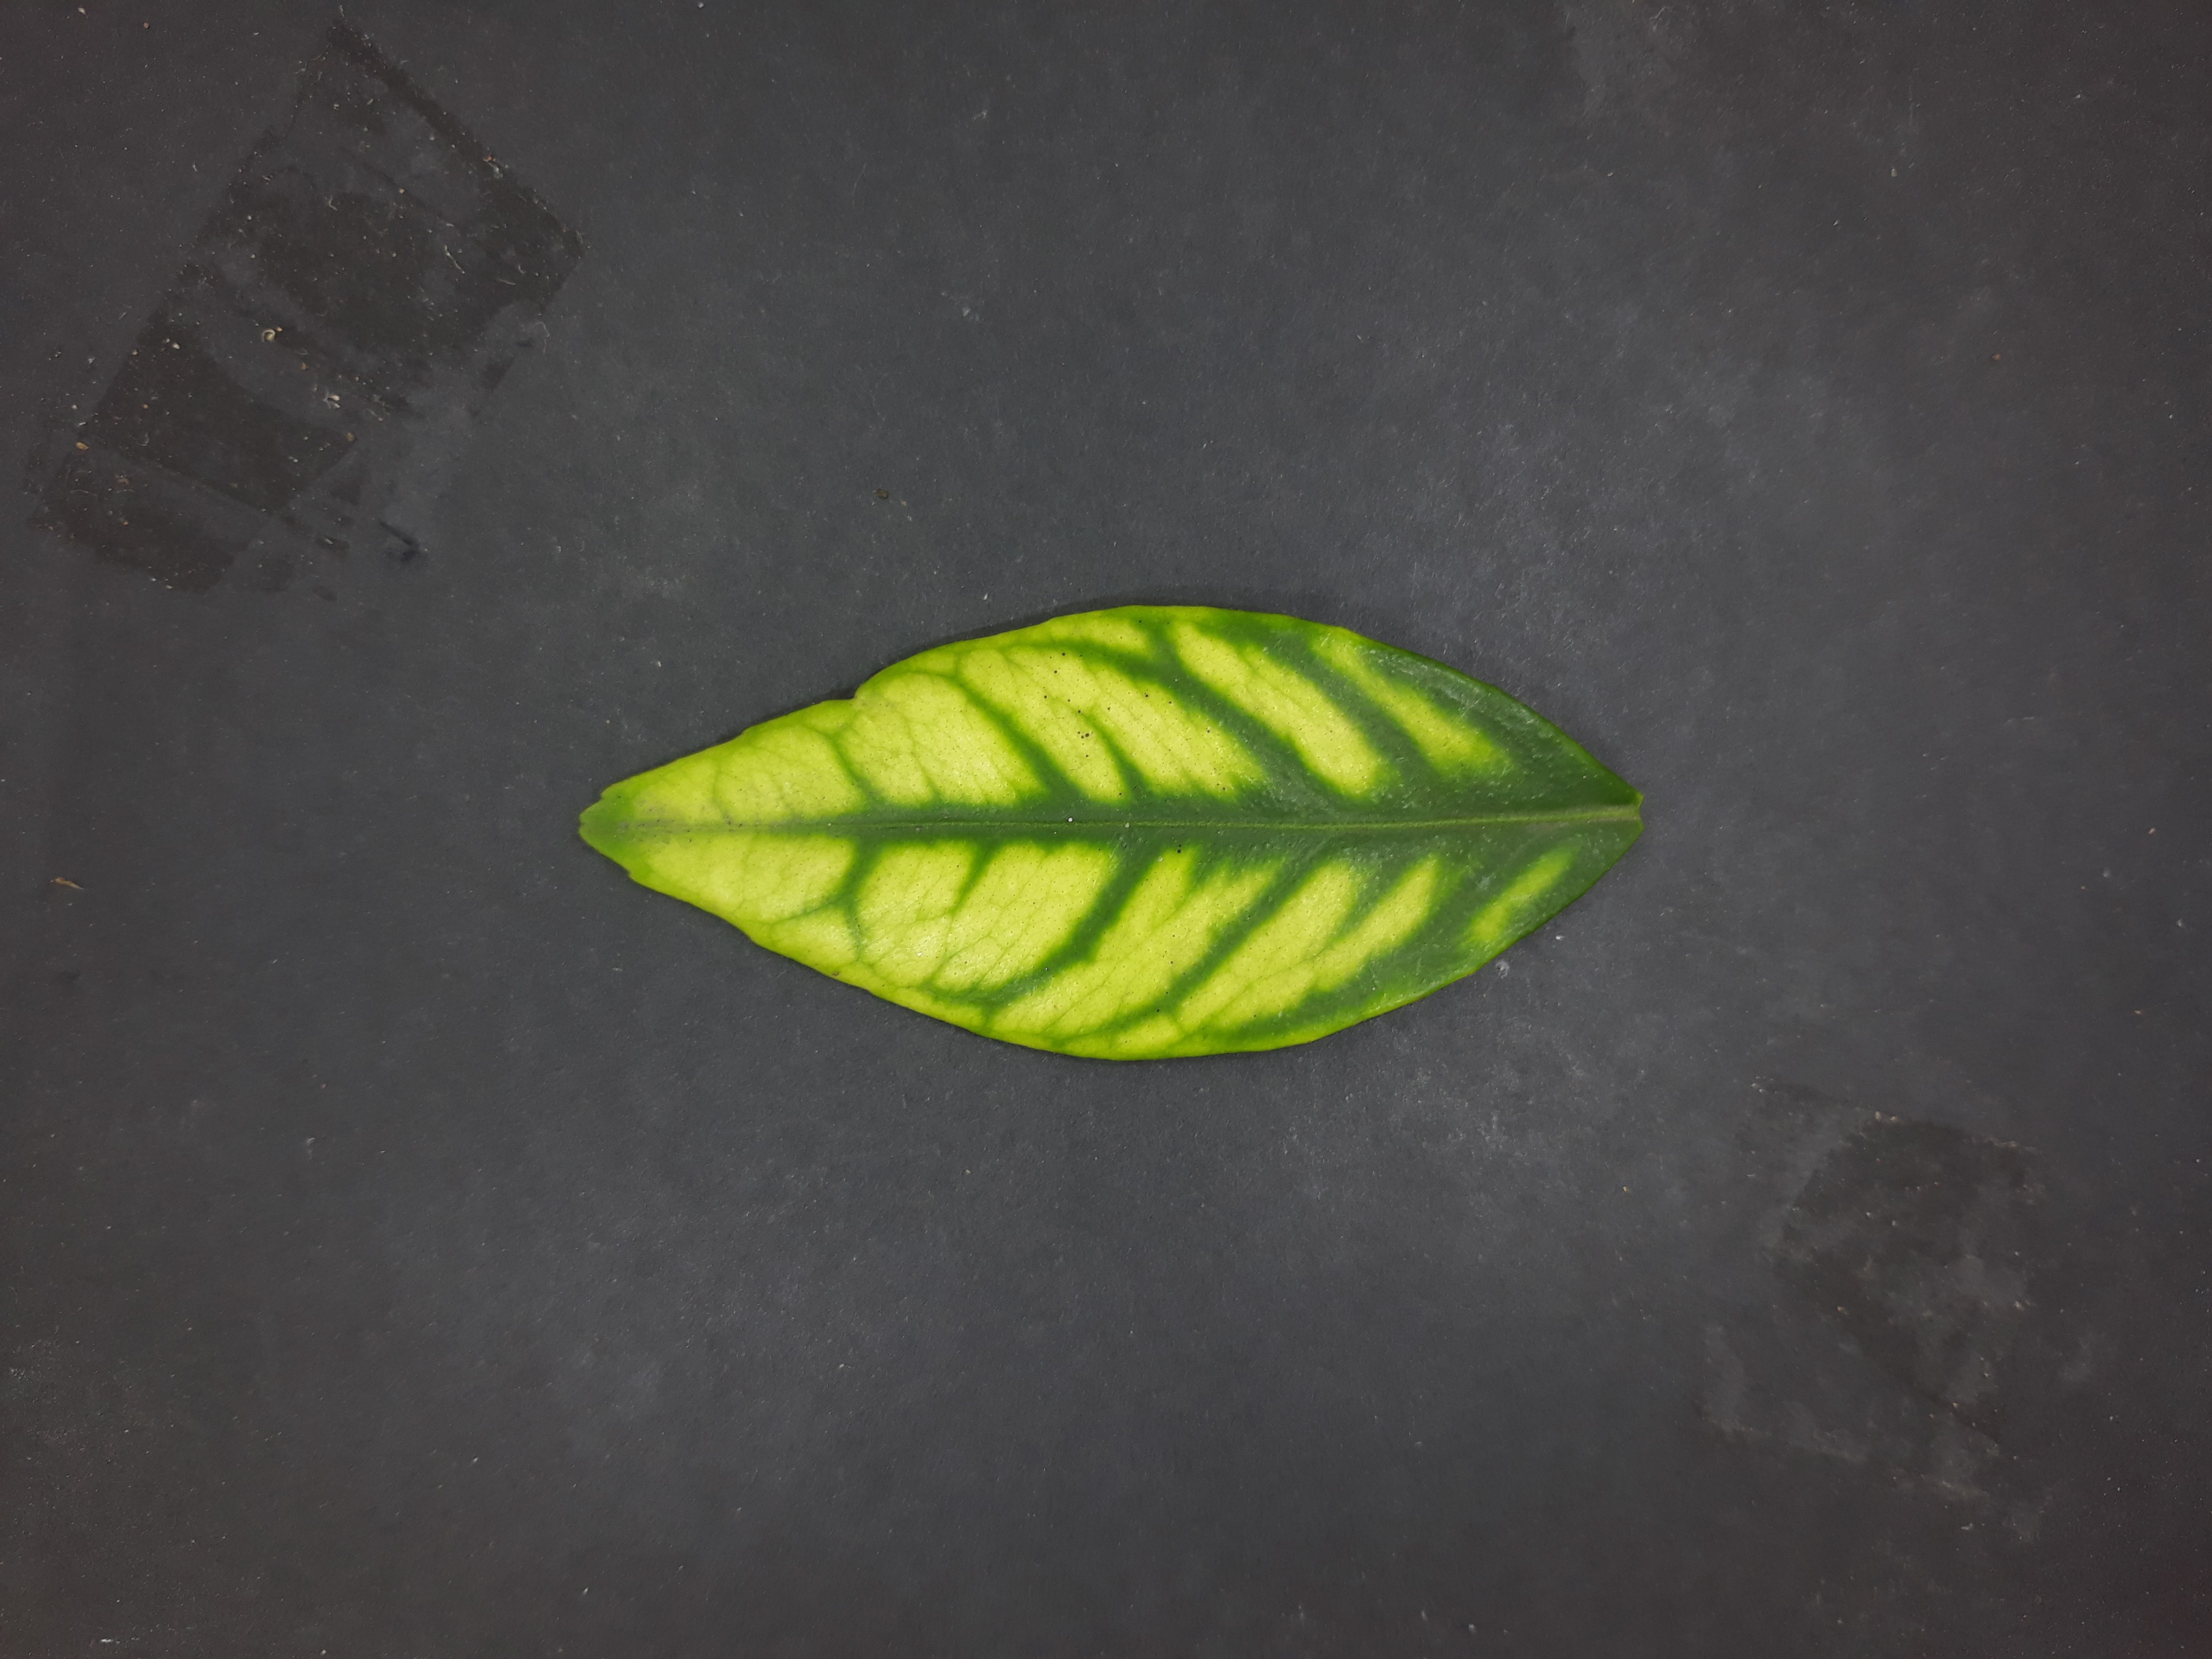
Label: Zinc deficiency (Zn)